Arwa bint Kurayz

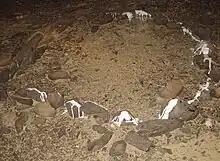
Alleged grave of Arwa

Arwa bint Kurayz converted to Islam and emigrated to Medina after her daughter, Umm Kulthum bint Uqba. She gave allegiance to Muhammad, and remained in Madina, until she died during the caliphate of her son, Uthman ibn Affan.